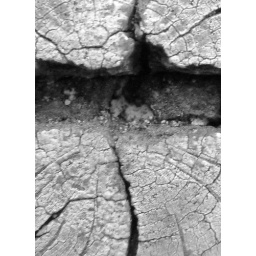
Extreme close up of knot in old wooden beam, same building as other pictures, so I'm guessing 16/17 century